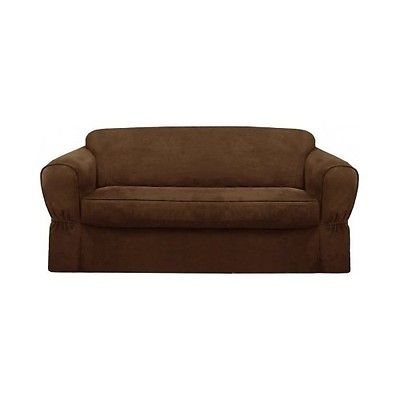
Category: sofa